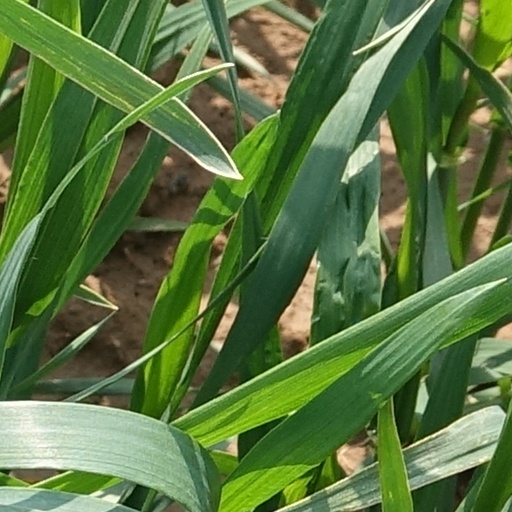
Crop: wheat